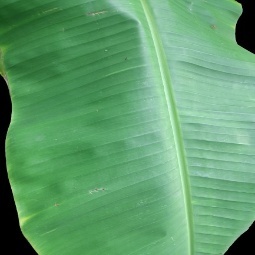
Label: Calcium